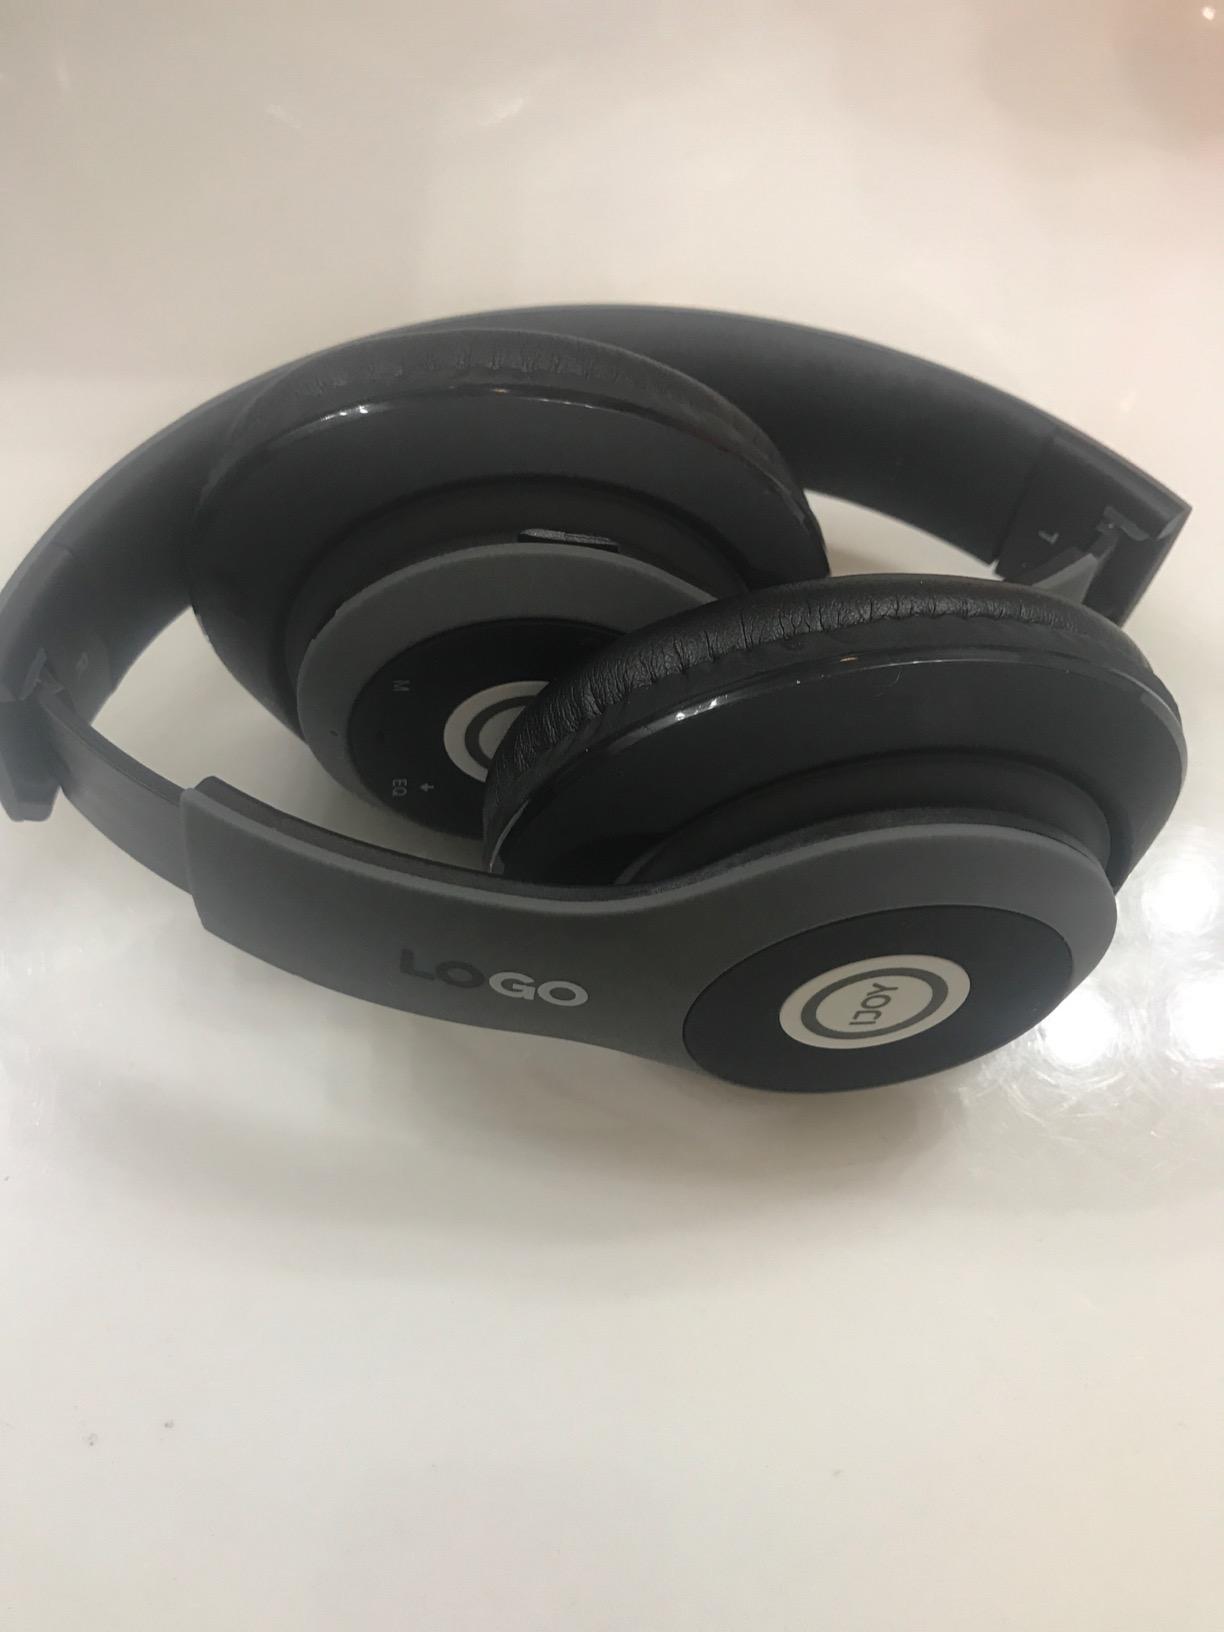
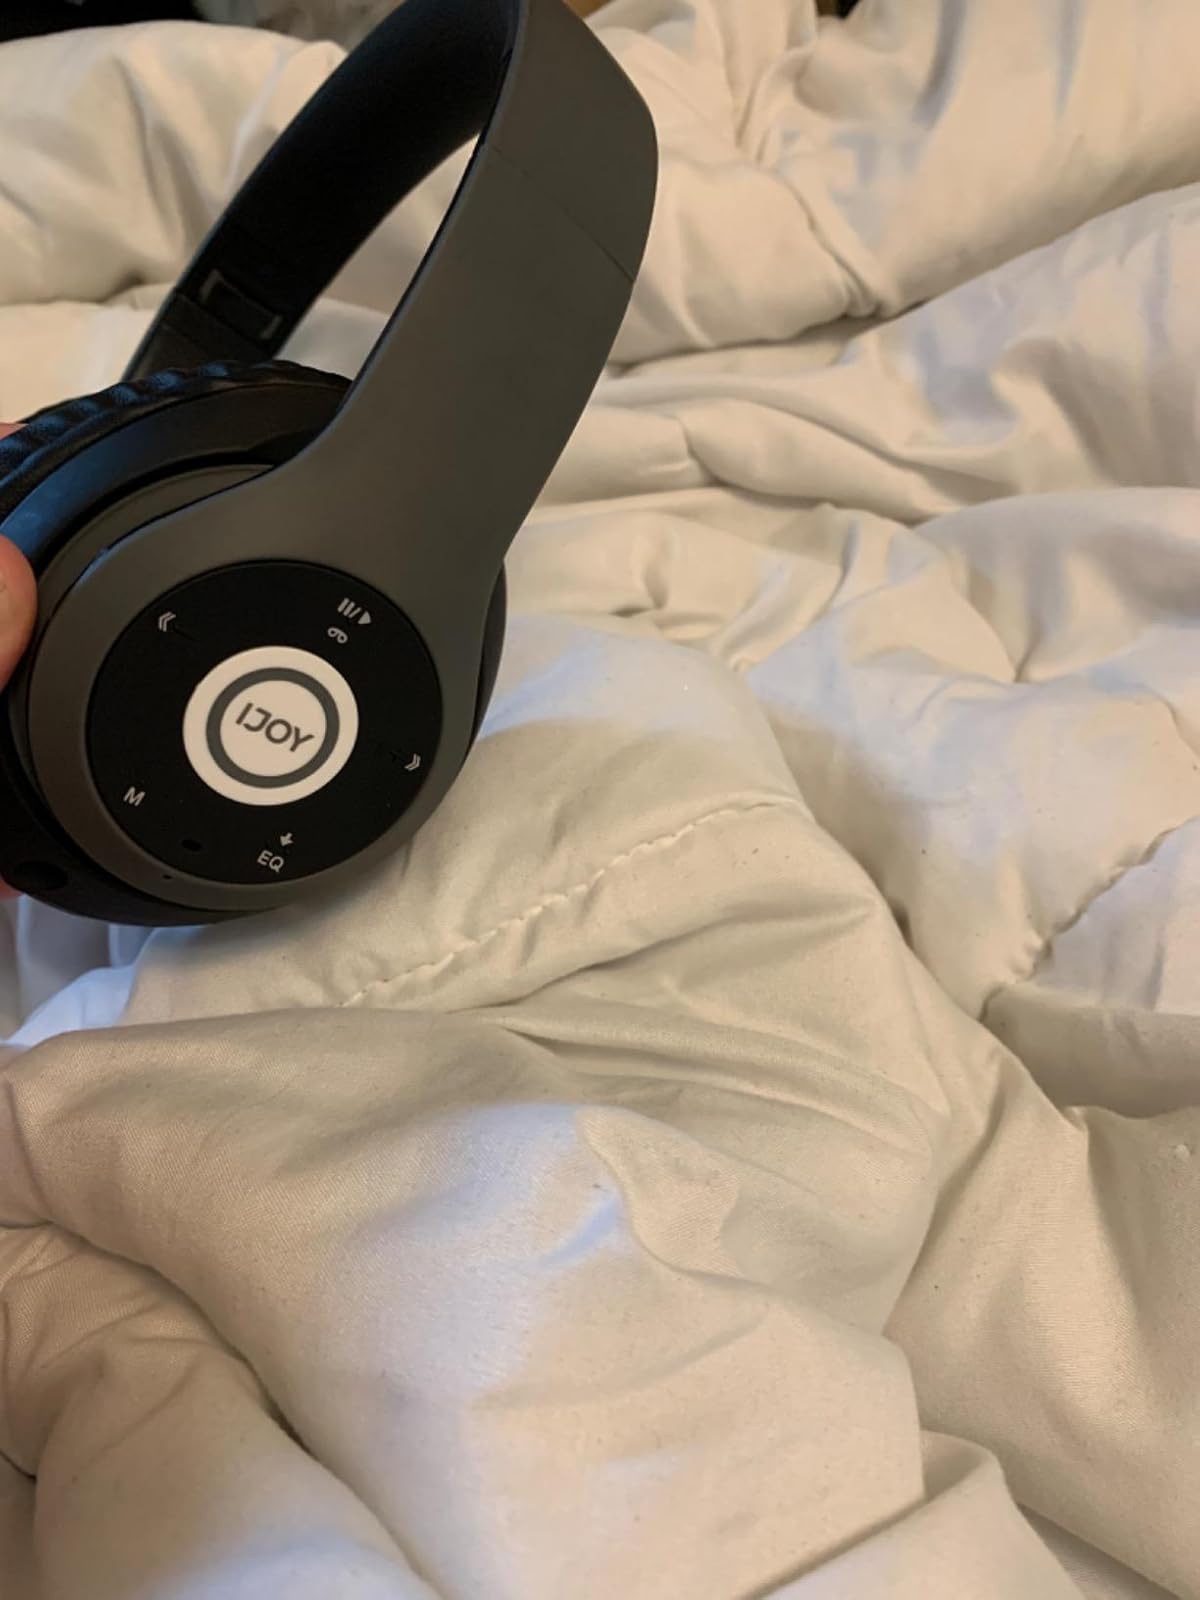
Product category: headphones
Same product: yes